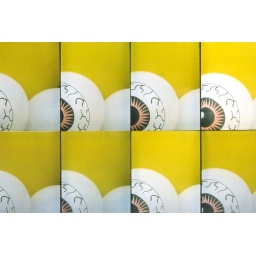
They follow you round the room.The eye of a yellow Octopus in the local balloon shop window